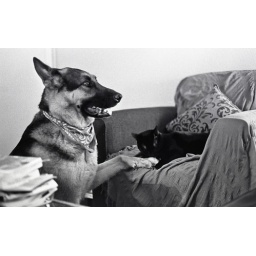
What dogs and cats do when you're not around